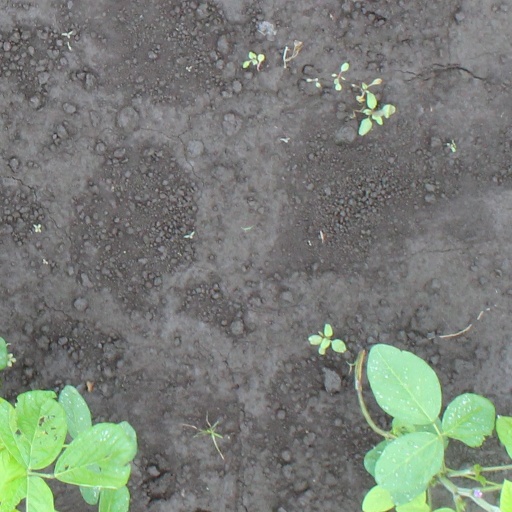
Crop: soybean